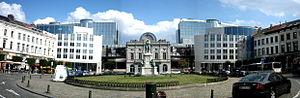
L'espace Léopold du Parlement européen est un complexe de bâtiments parlementaires de Bruxelles abritant entre autres, un hémicycle destiné aux travaux du Parlement qui est l'unique chambre parlementaire de l'Union européenne dont le siège d'origine se trouve à Strasbourg. Ce siège bruxellois est situé à moins d'un kilomètre des institutions européennes, la Commission européenne en son siège du Berlaymont et le Conseil des ministres au Juste Lipse.